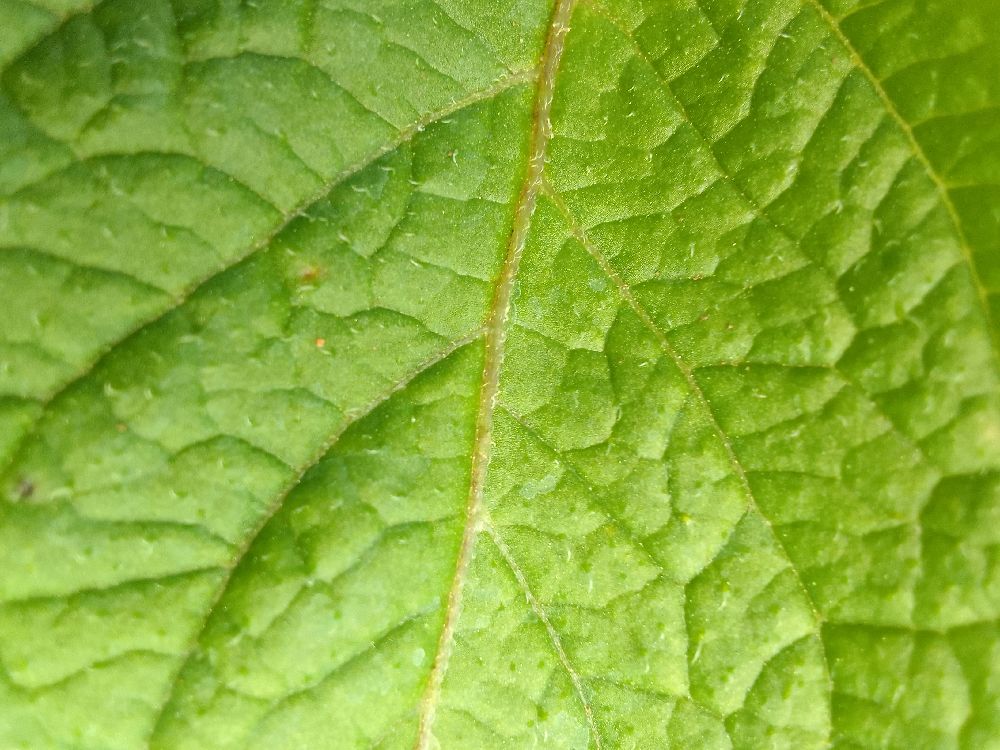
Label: Healthy